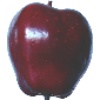
Label: Apple Red Delicious 1